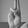
ASL letter: U